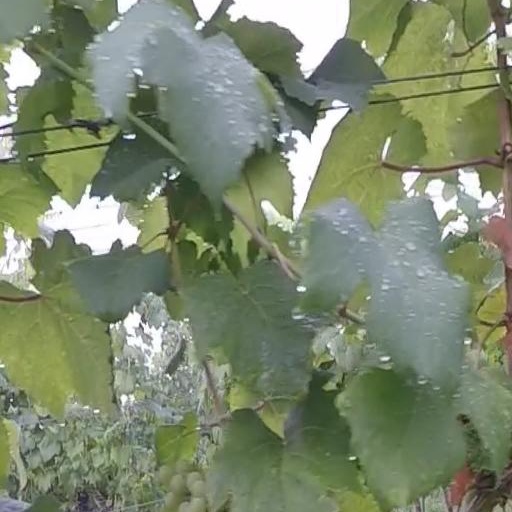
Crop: grape